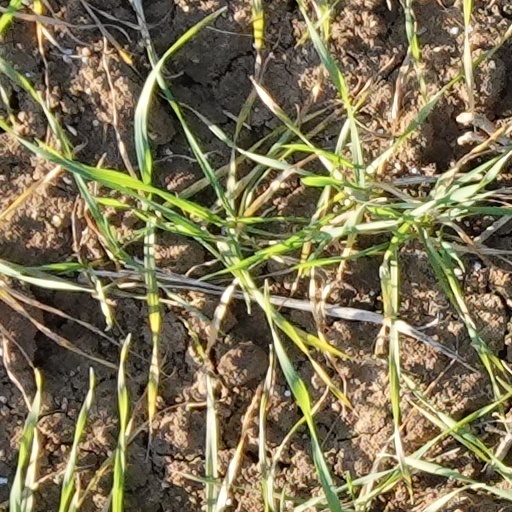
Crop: wheat